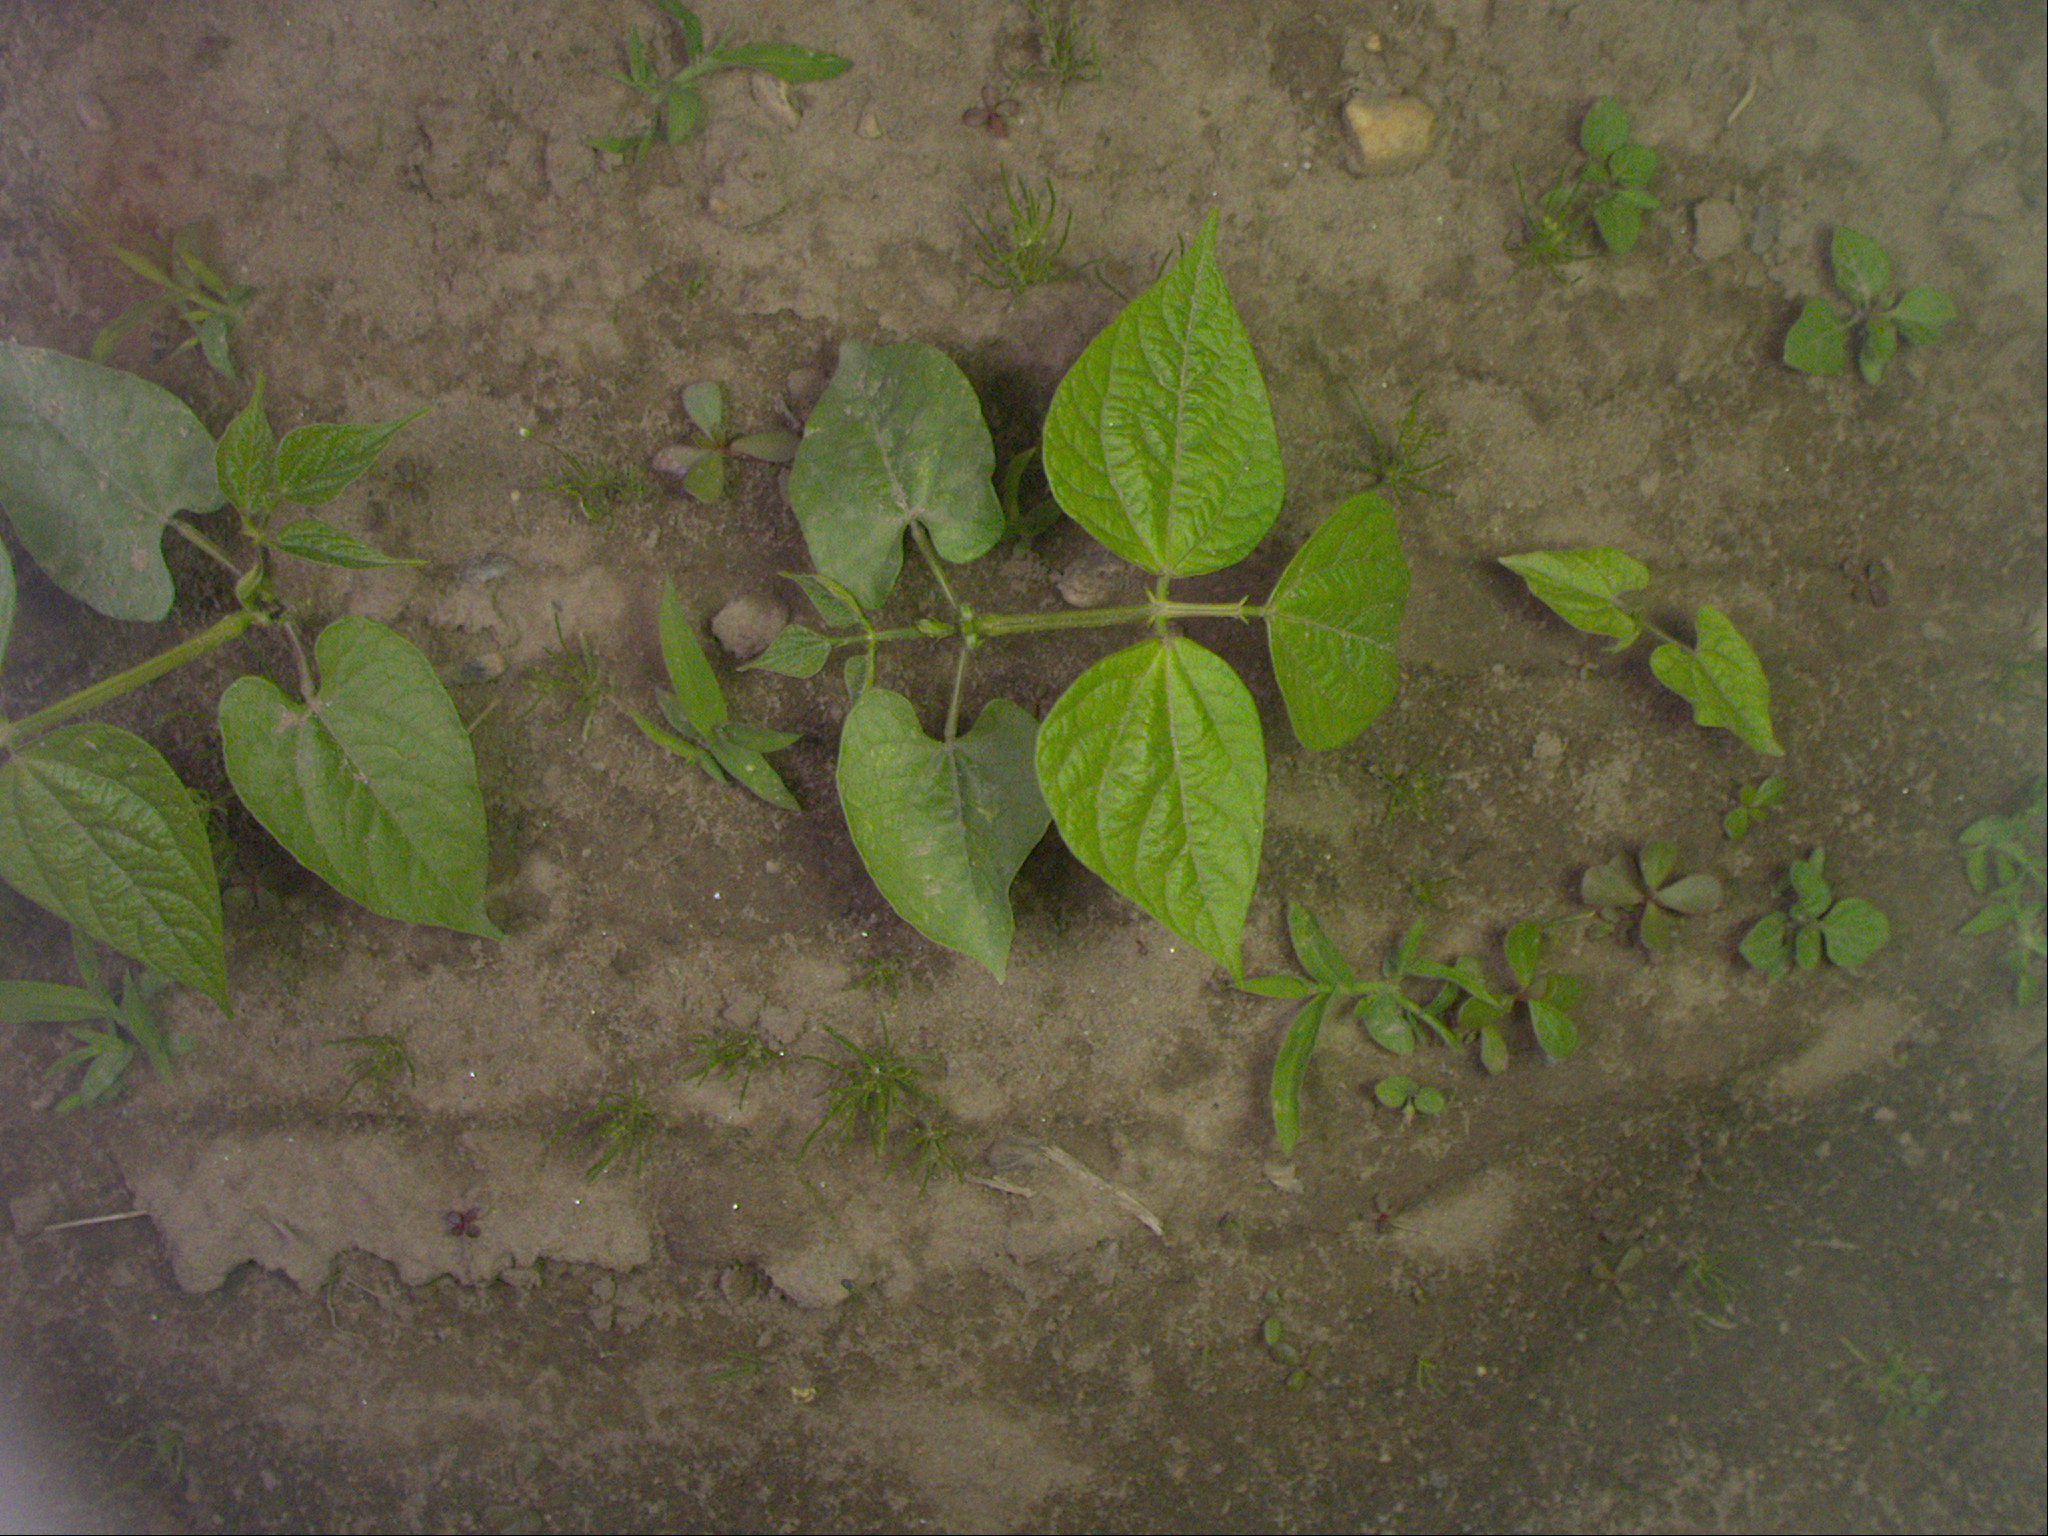
Crop: bean
Objects: bean, stem_bean, bean, stem_bean, bean, stem_bean